Now You Know (novel)

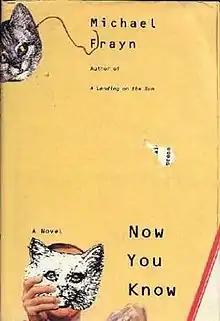
First edition (publ. Viking Press)

Now You Know is a 1993 novel by British author Michael Frayn.